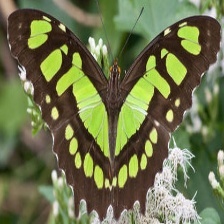
Species: MALACHITE